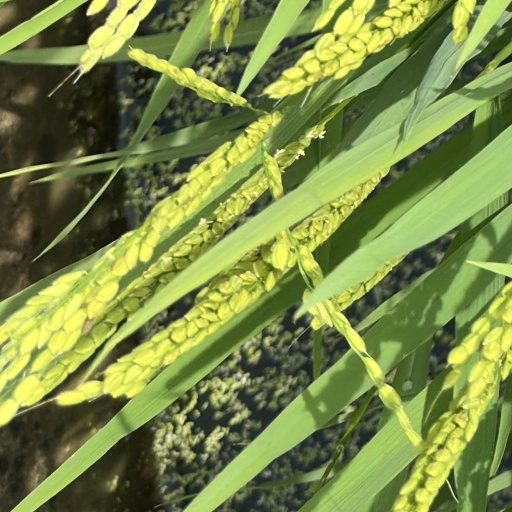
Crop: rice